Kosovo Security Force

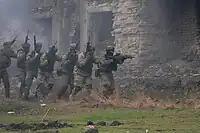
Members of the KSF and the Albanian Army conducting a joint exercise

Kosovo Security Force's duties are to defend the sovereignty and territorial integrity of the Republic of Kosovo, provide military support to civilian authorities, and to participate in international military operations.